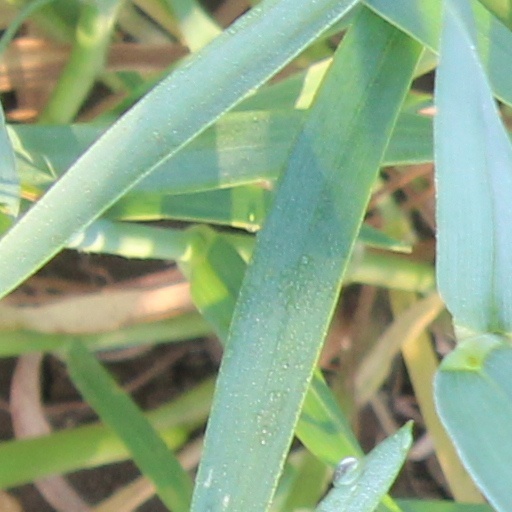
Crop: wheat